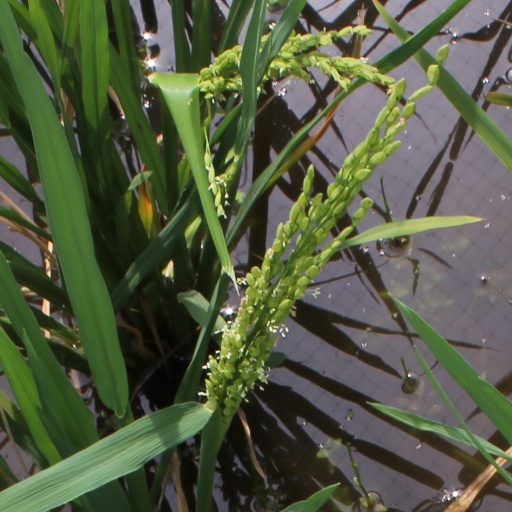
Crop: rice